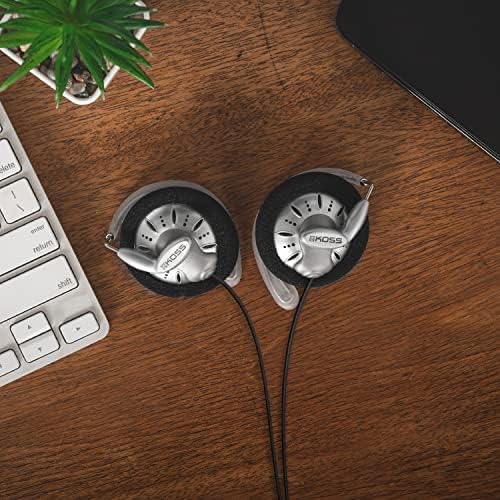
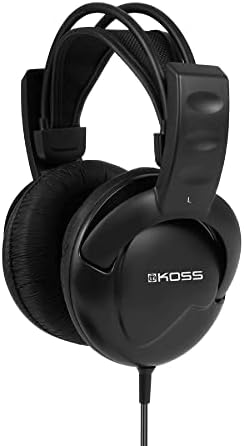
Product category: headphones
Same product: no